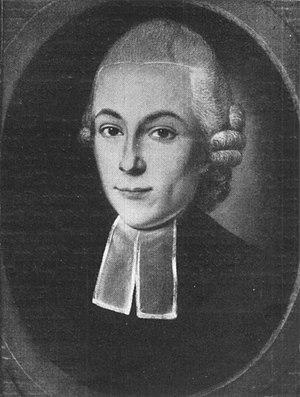
Johann Christoph Schinkel était un théologien prussien.